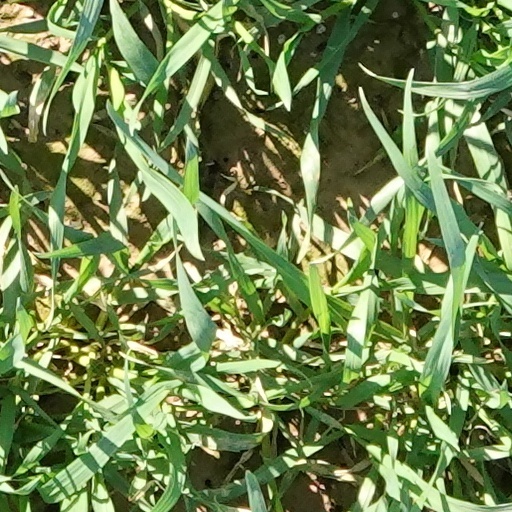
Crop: wheat